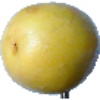
Label: Maracuja 1